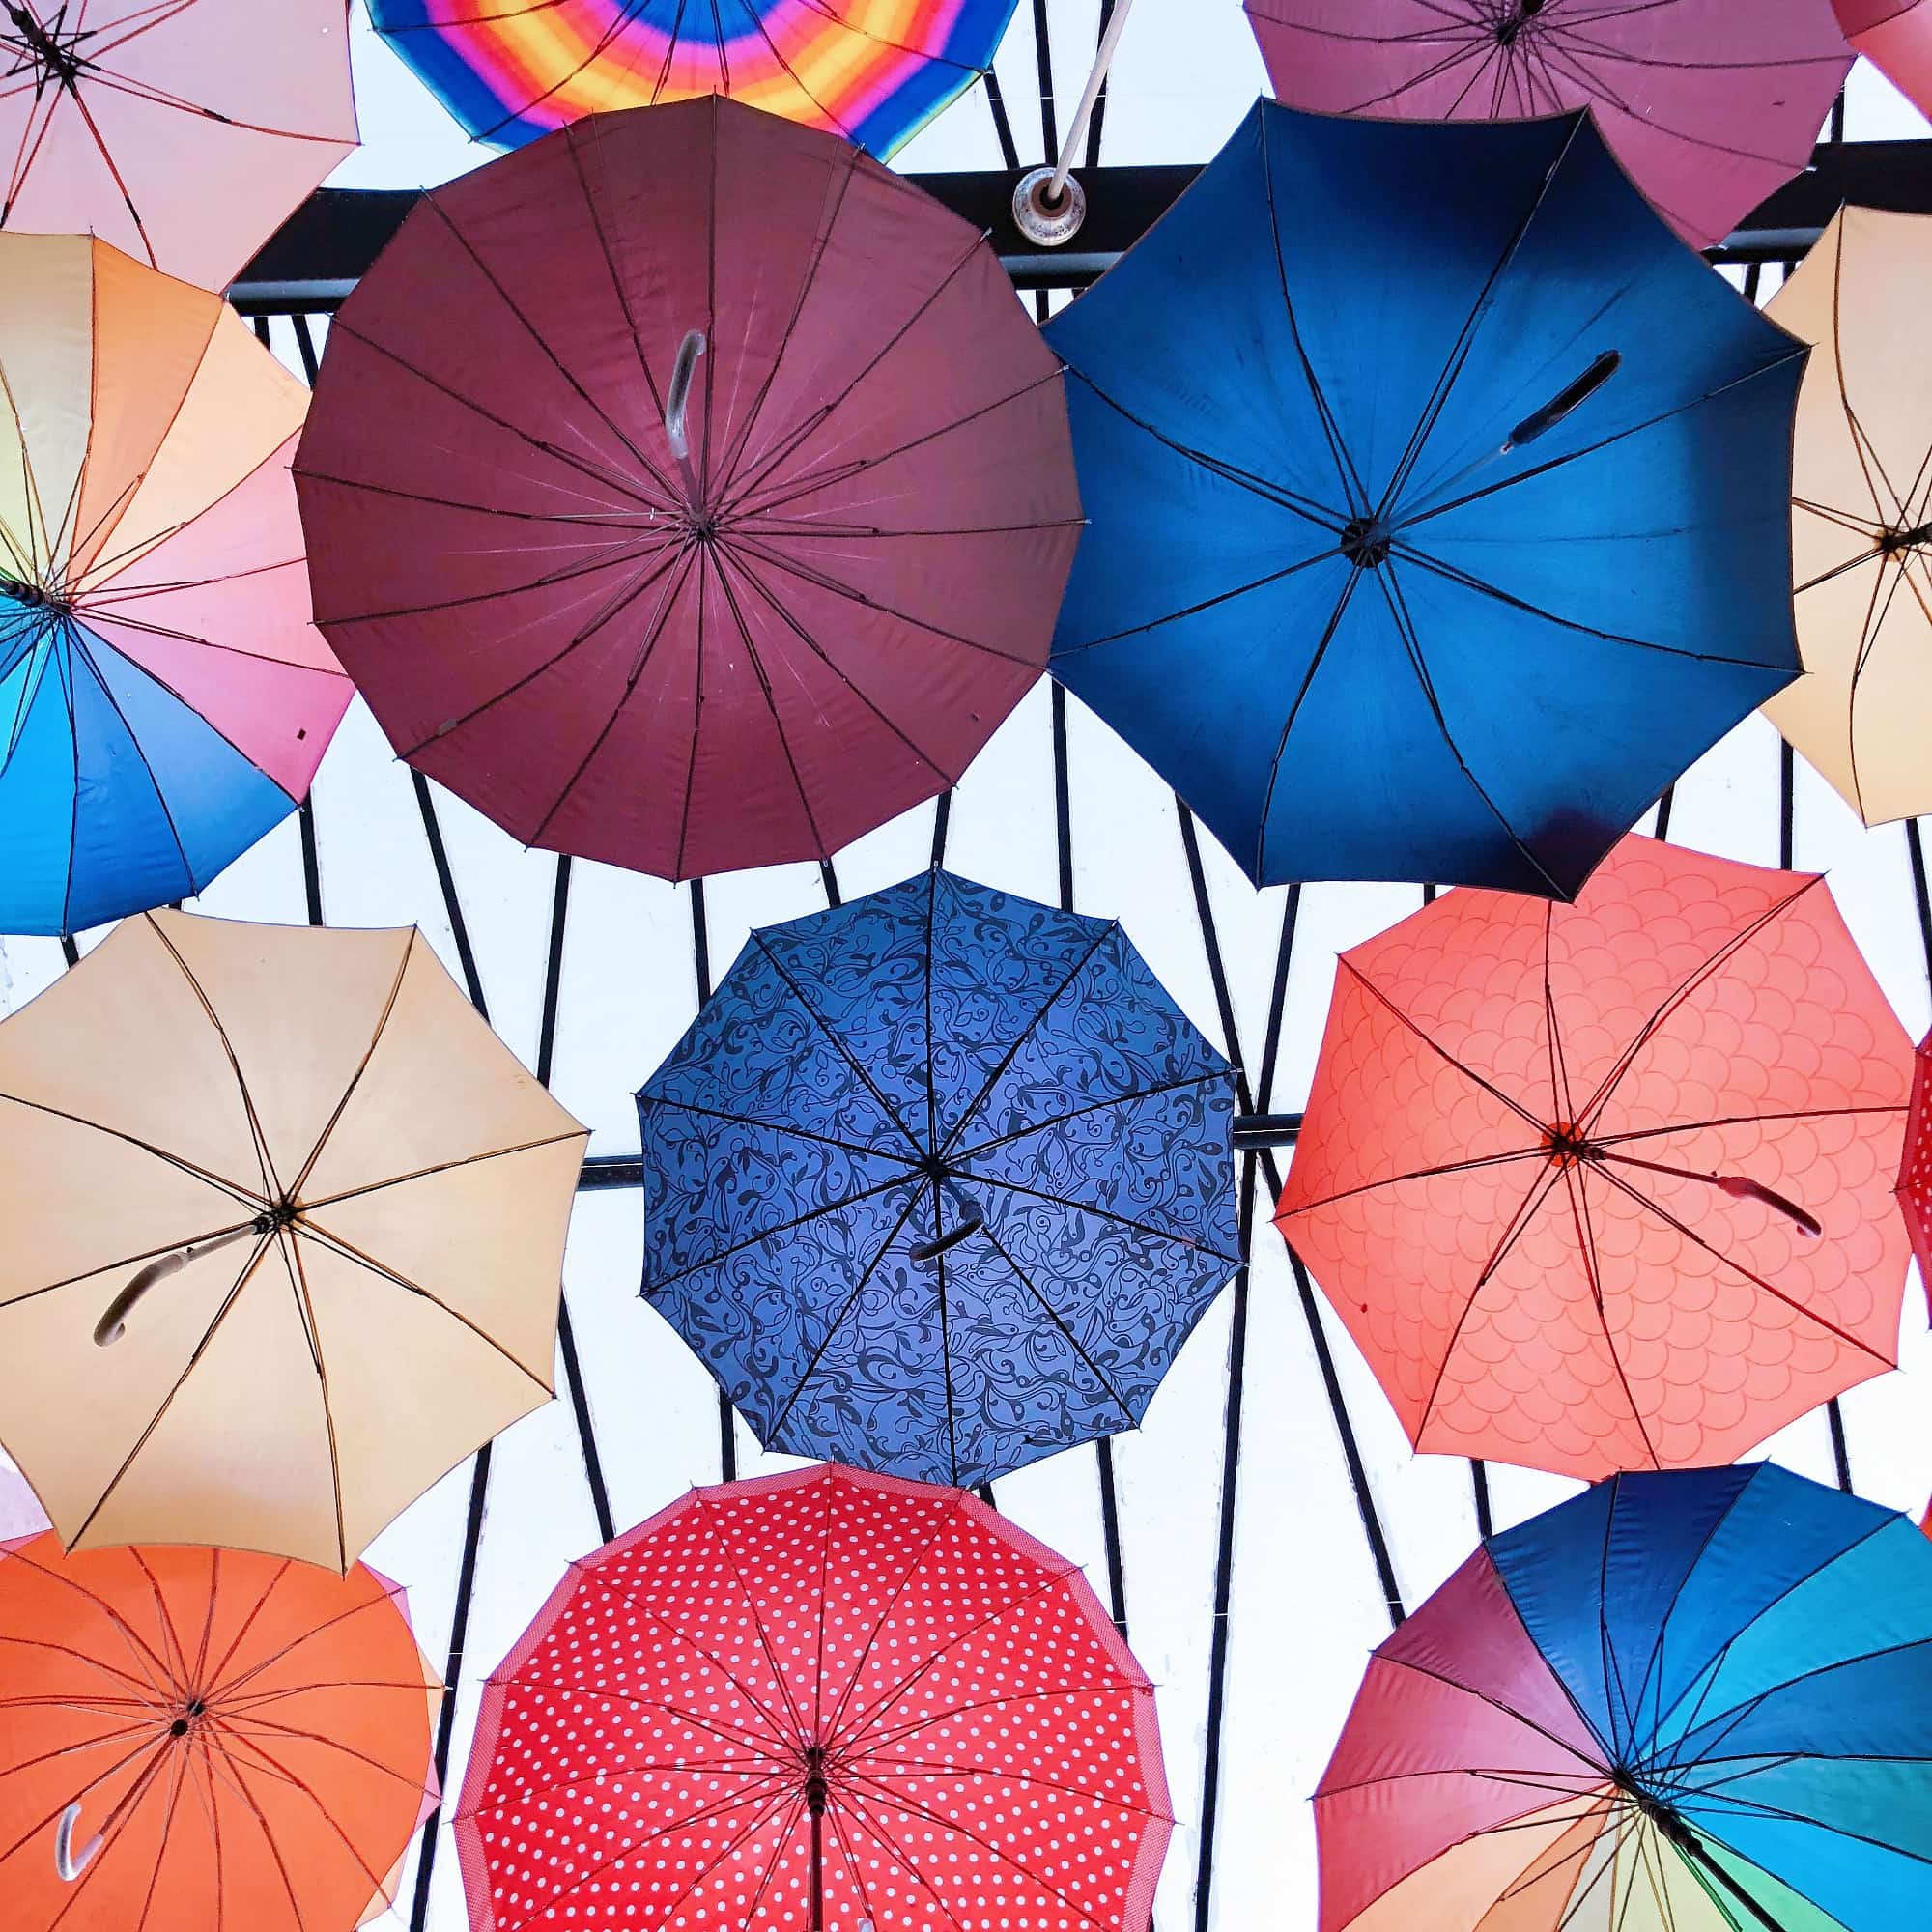
colorful, umbrella, line, fashion accessory, pattern